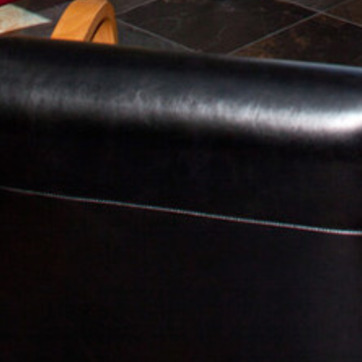
Material: leather